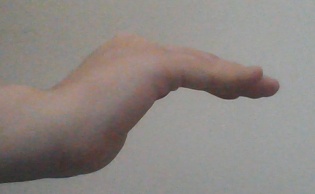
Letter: haa